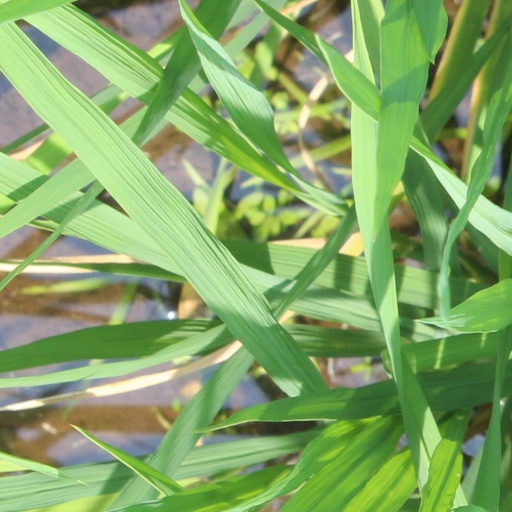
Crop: rice